Netani Talei

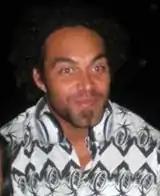

Netani Edward Talei (born 19 March 1983 in Suva, Fiji) is a Fijian rugby union player. He plays as a number eight or flanker.